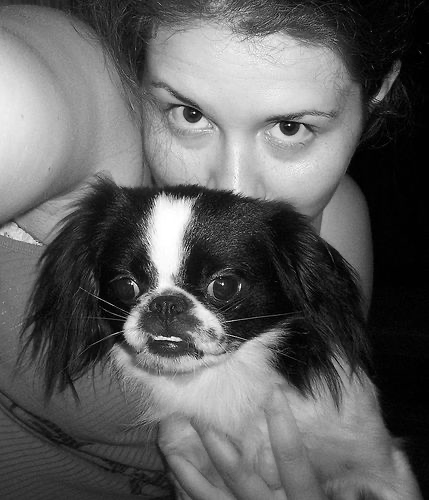
Animal: dog
Breed: japanese chin